Dev (singer)

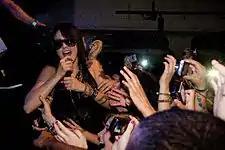
Dev in Santa Cruz, California, November 2010

In 2009, Dev made a cover of Amy Winehouse's "Back to Black", and, after a friend posted the song on MySpace along with an original song about an ex-boyfriend, the production team the Cataracs contacted Dev. To Fashion Indie Magazine, she said, "I decided to put up this song on MySpace. [...] it was basically a "diss track" and I didn't expect anything out of it. It was just to make me feel good like how music usually do but Niles [of the Cataracs] came across to my page and was really into my voice and they kind of got me into singing and opened up my eyes to business opportunities". She dropped out of college in her first year to pursue her singing career and was then signed by Los Angeles-based record label and management team, Indie-Pop, who also discovered the Cataracs. Six months later, Dev and the Cataracs' song "2Nite" began to gain exposure on the radio, the music video channel MTVU and the "Billboard" Hot Dance Airplay chart. In 2009, Dev moved to Los Angeles to produce music with the Cataracs and work directly with Indie-Pop.